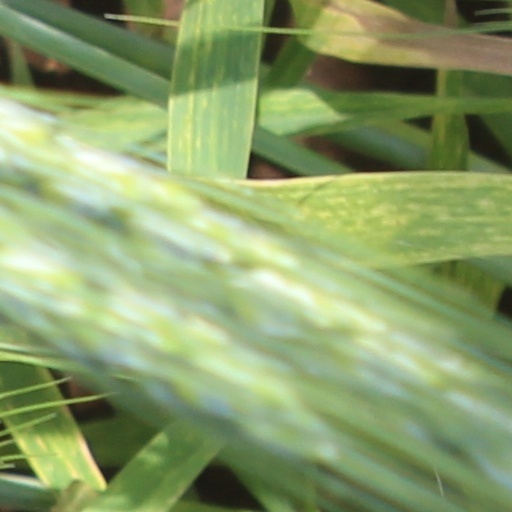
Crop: wheat